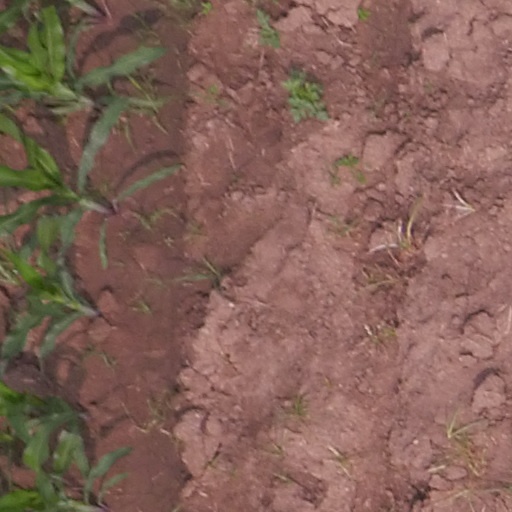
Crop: maize; corn